Brian Earl

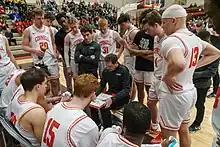
Coach Earl (seated, center) confers with Cornell players in 2023

Brian W. Earl (born August 9, 1976) is an American basketball coach and former professional basketball player. He is the current head coach for the William & Mary team. Prior to his start at William & Mary, Earl was the head coach for the Cornell Big Red men's basketball team. He previously served nine seasons as an assistant coach for Princeton Tigers men's basketball where he had formerly been team captain and earned three Ivy League championships. He is the brother of coach and former player Dan Earl.